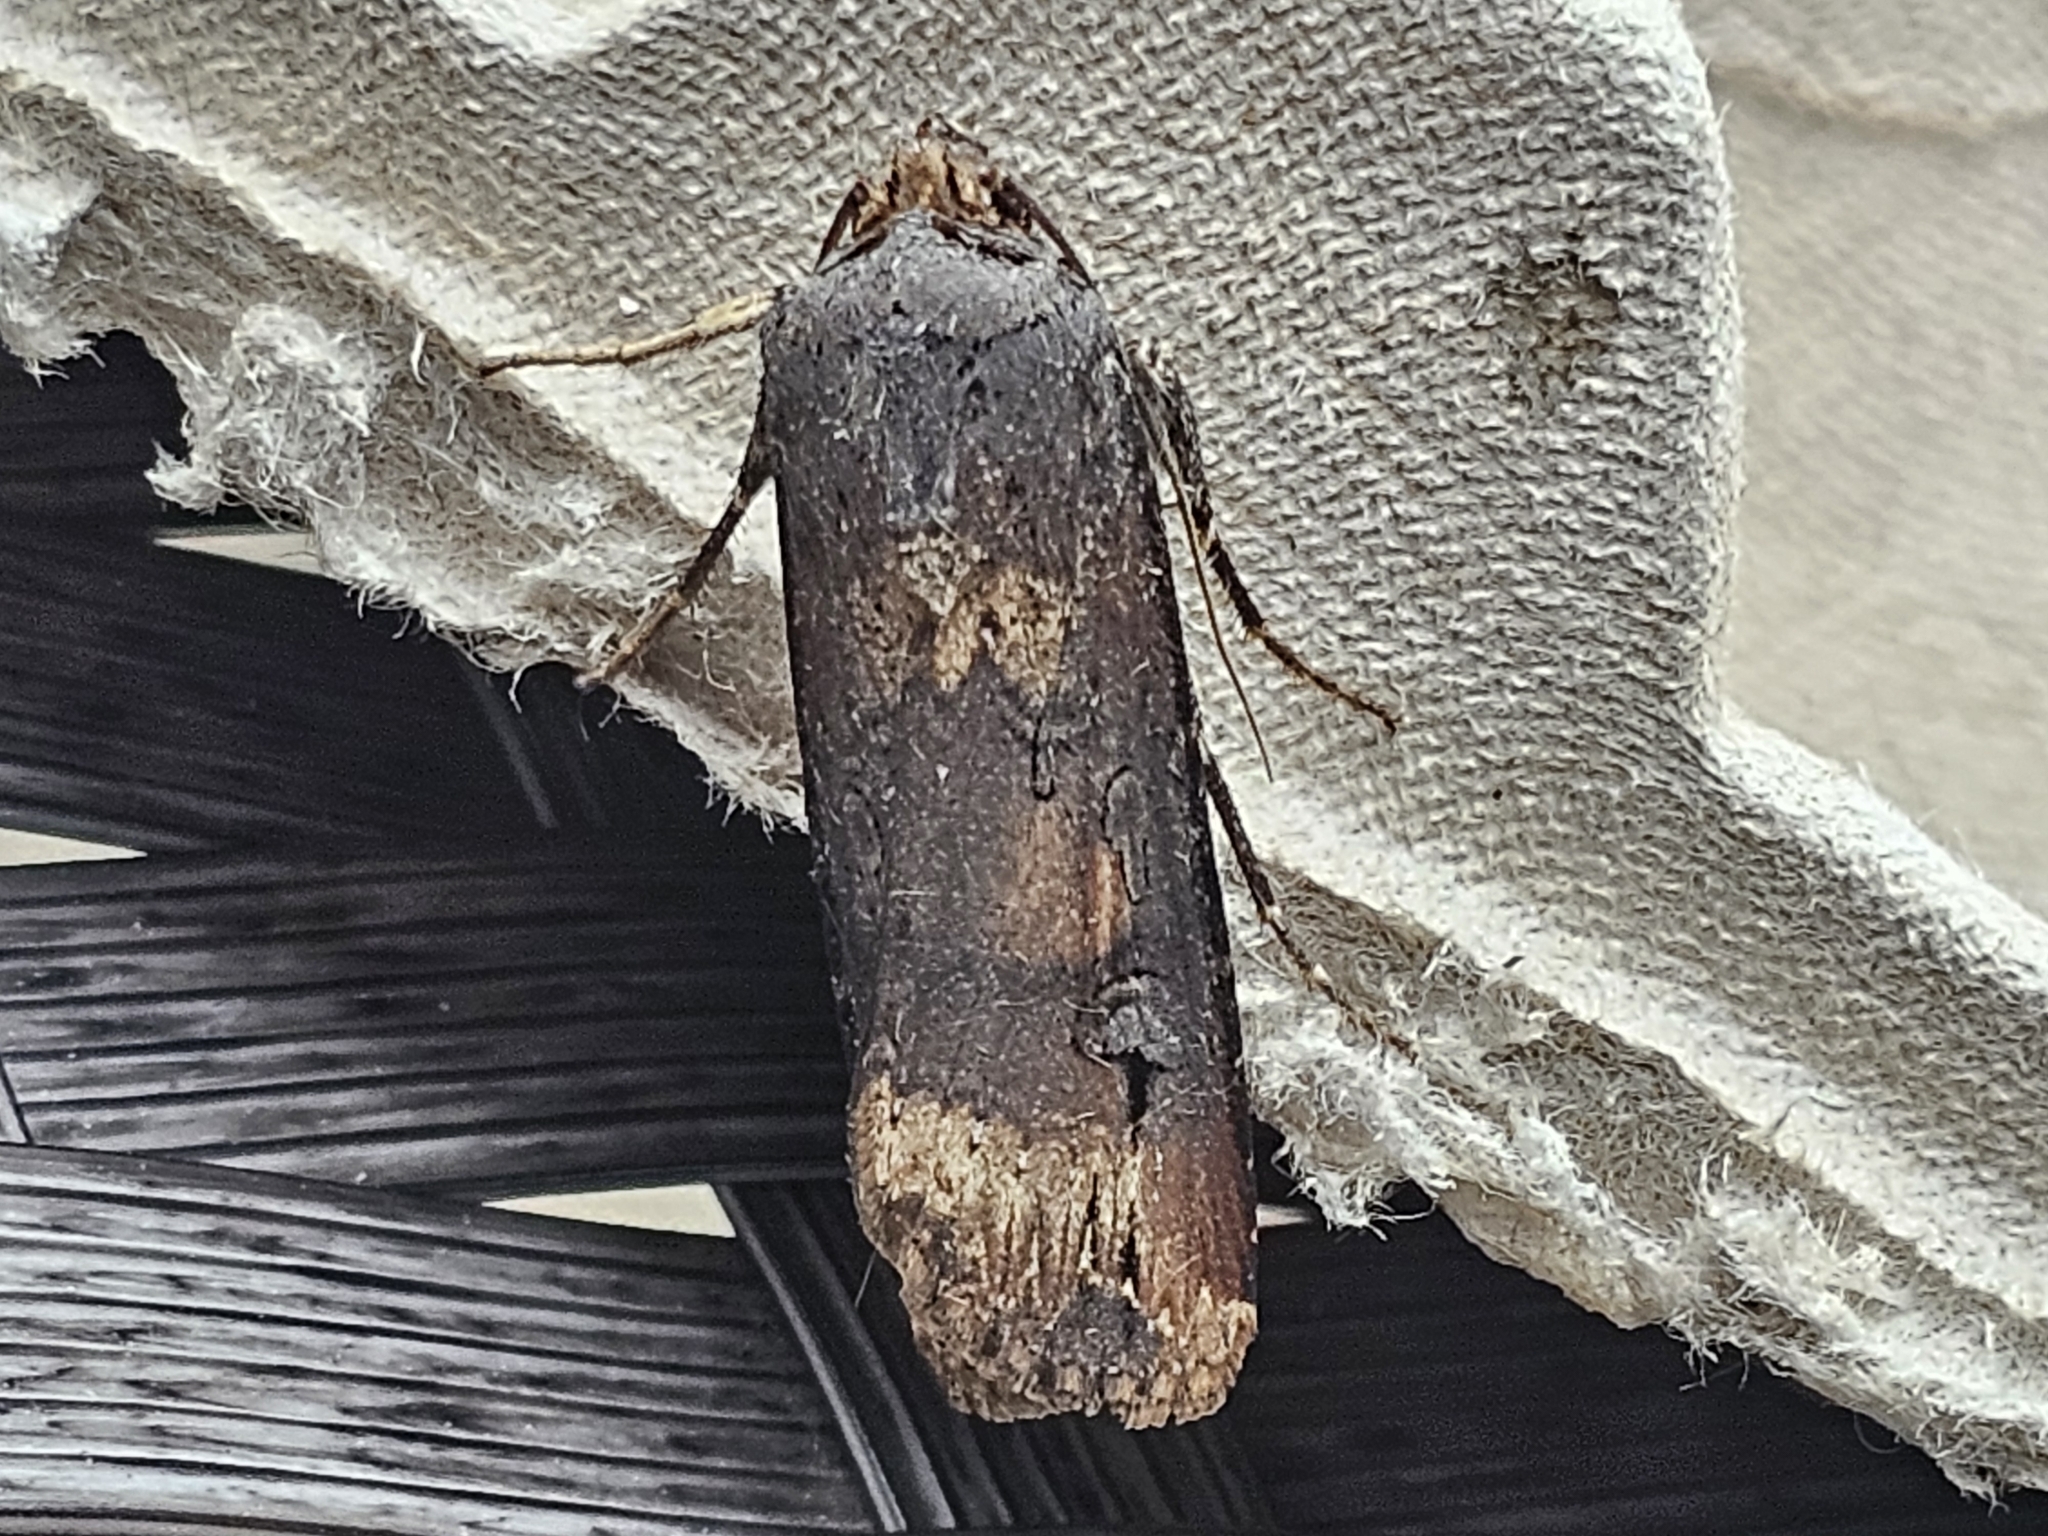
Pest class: cutworms